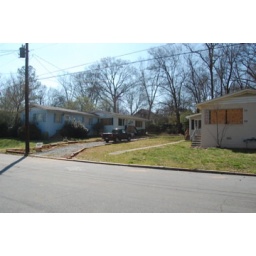
My truck in front of the house